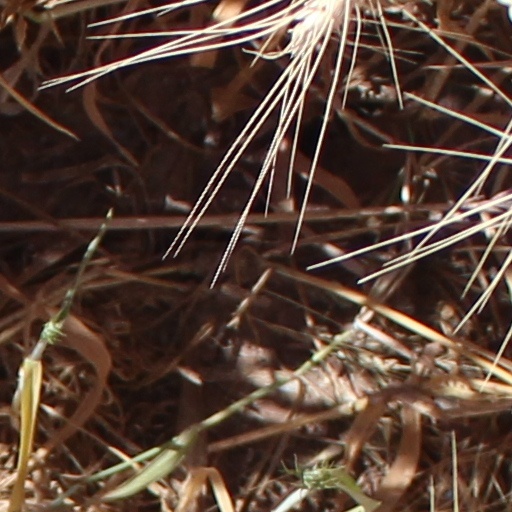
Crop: wheat